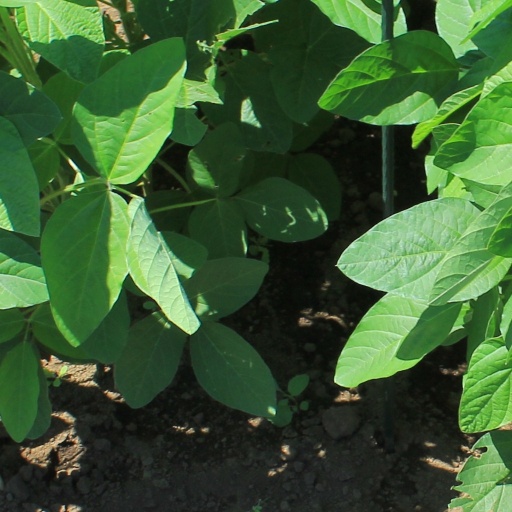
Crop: soybean